Iosif Boroș

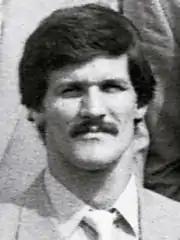

Iosif Boroș (born 19 March 1953) is a retired Romanian handball player who won bronze medals at the 1980 and 1984 Olympics. At the club level he first played for HC Minaur Baia Mare, and in 1990 he moved to Spain.